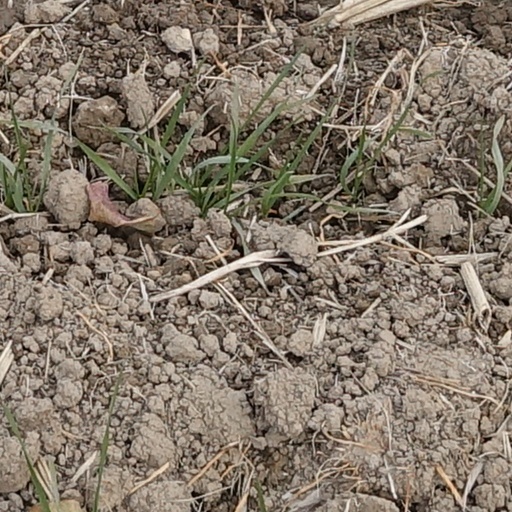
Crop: wheat